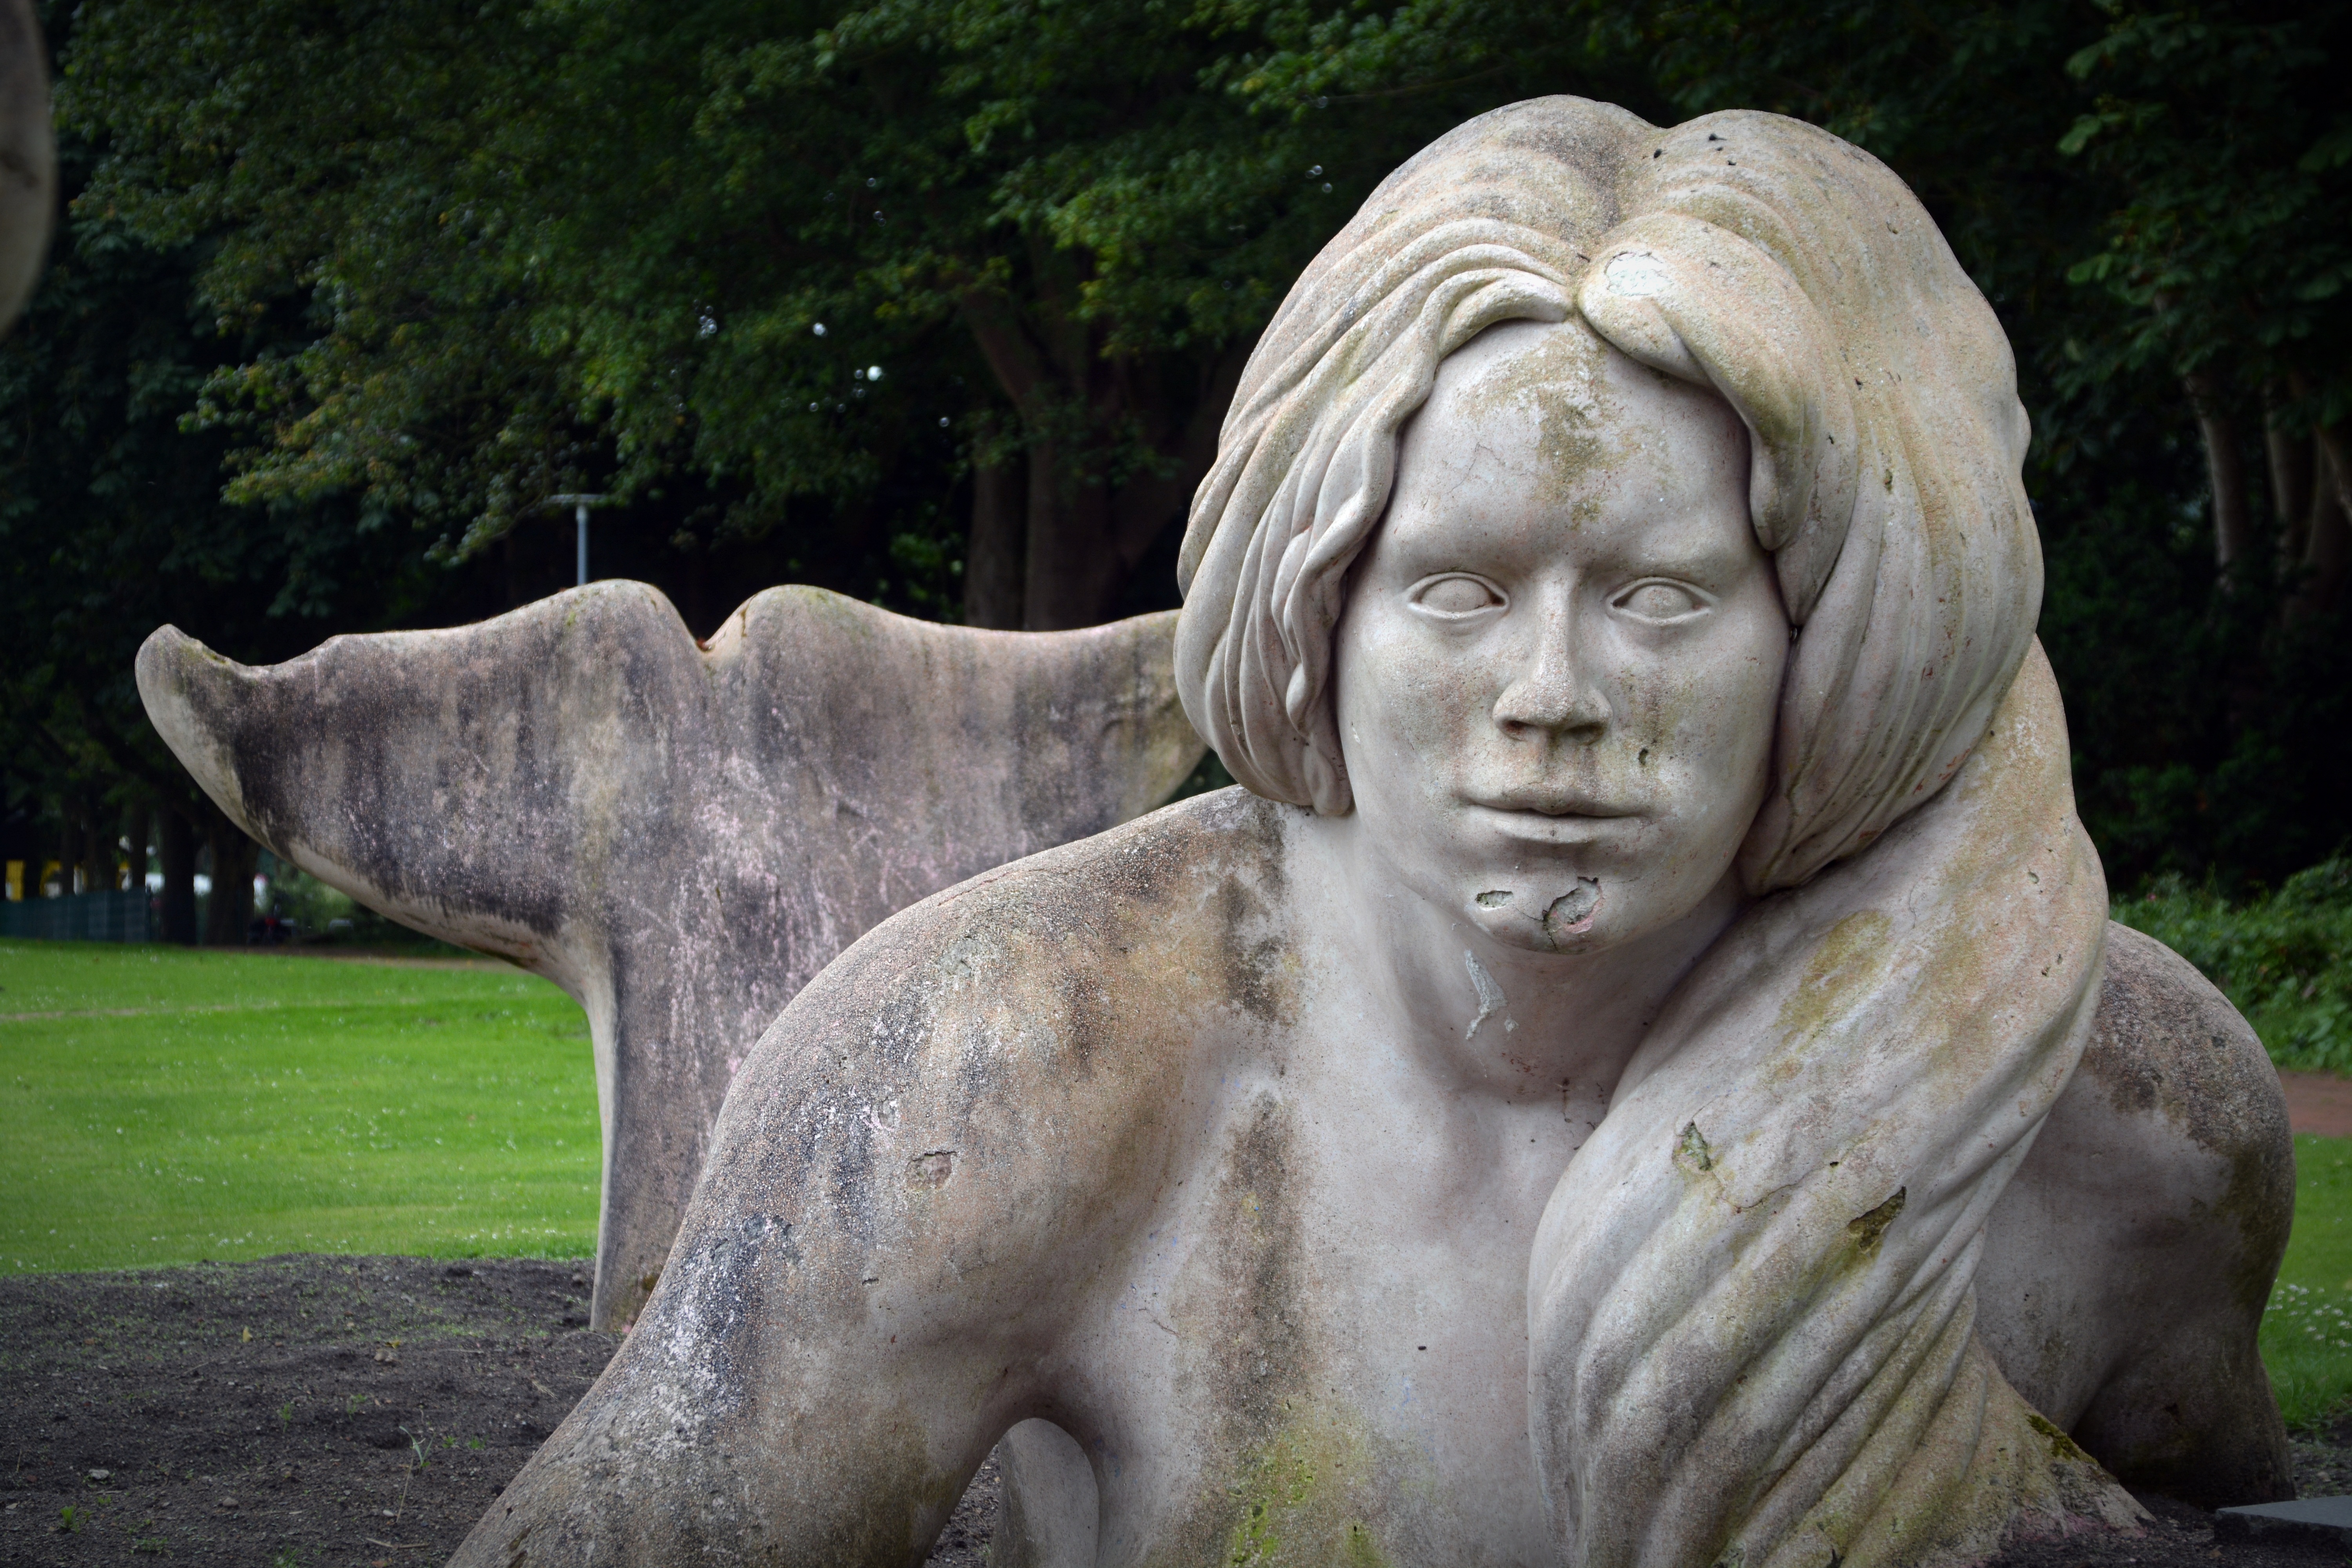
woman, monument, statue, fig, sculpture, art, temple, carving, mermaid, mythology, stone carving, ancient history, nonbuilding structure